Young Fabians

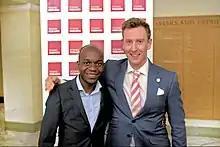
Former Young Fabian Chairs James Hallwood and Martin Edobor at Fabian Society Summer Conference 2015

The book "The Modernisers' Dilemma" cites the Young Fabians as one of the most important groups within the Labour Party. As an organised network of younger, generally well-educated party members, often researchers or academics, the Young Fabians is one of the main social and informal networks through which political activity is carried out. However, by taking no formal policy stance, the Young Fabians has been able to include both supporters and sceptics of past Labour governments.